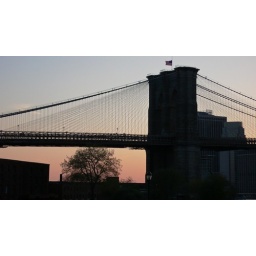
The tree beneath the bridge